First Christian Church Parsonage

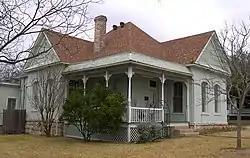
Parsonage in 2009

First Christian Church Parsonage is a historic church parsonage at 608 N. Penelope Street in Belton, Texas.